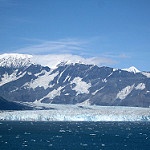
Scene: Outdoor